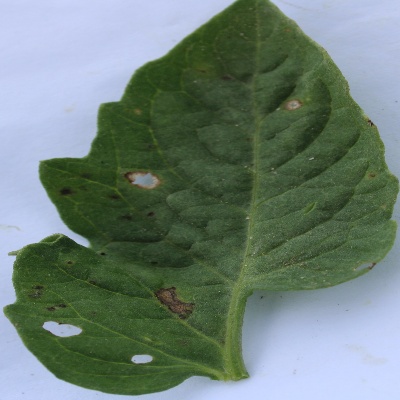
Crop: Tomato
Condition: septoria leaf spot